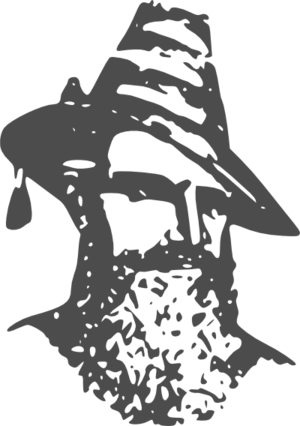
Stefano Pelloni, dit il Passatore, né le 4 août 1824, à Bagnacavallo, dans la province de Ravenne, en Émilie-Romagne et mort à Russi le 23 mars 1851, était un bandit italien actif en Romagne dans la première moitié du XIXᵉ siècle.